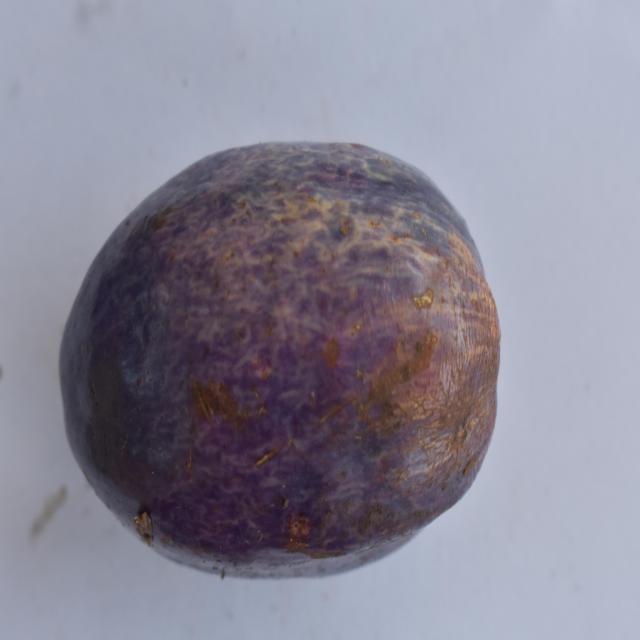
Plum grade: unaffected